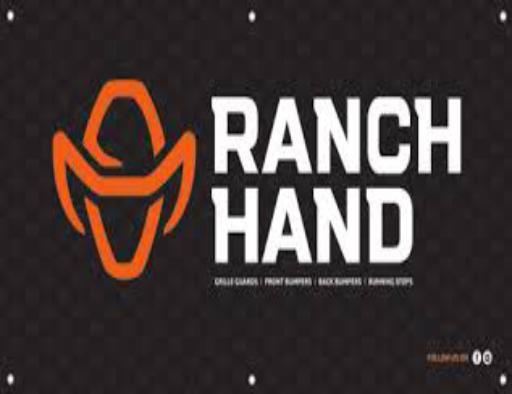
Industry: Transportation